Describe the emotion expressed in this image:  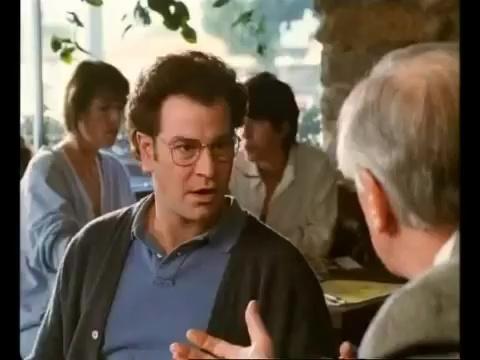
This person displays Fear, valence and arousal with high intensity.